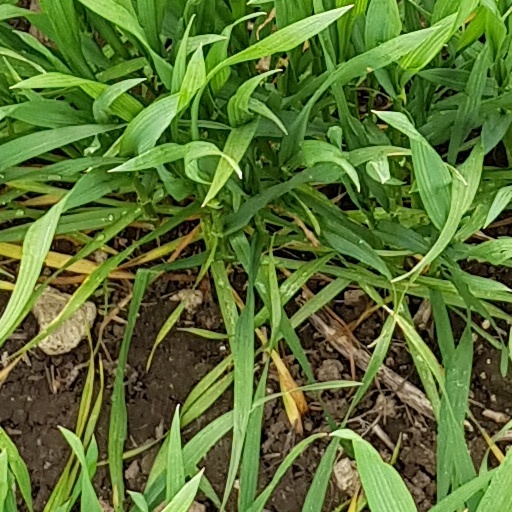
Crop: wheat